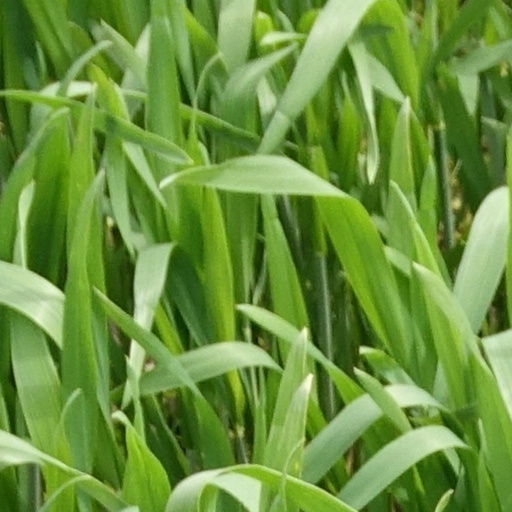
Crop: wheat